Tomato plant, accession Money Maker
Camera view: tilt-top (135 deg); turntable rotation: 0 degrees
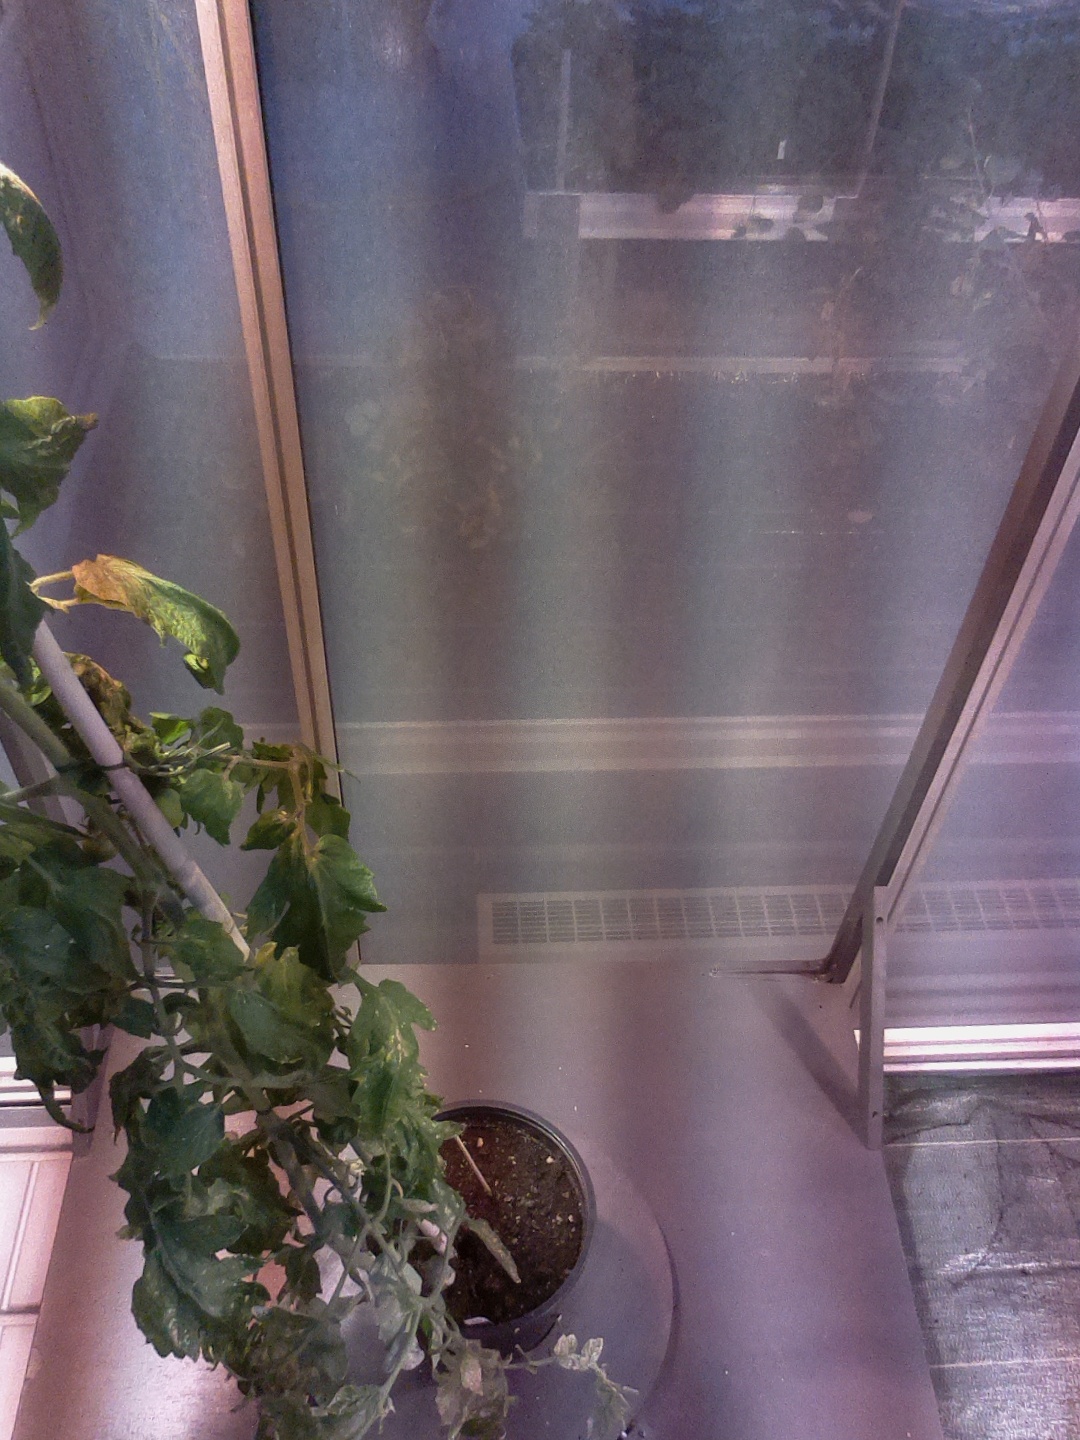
BBCH growth stage 78: 80% -90% of final fruit size